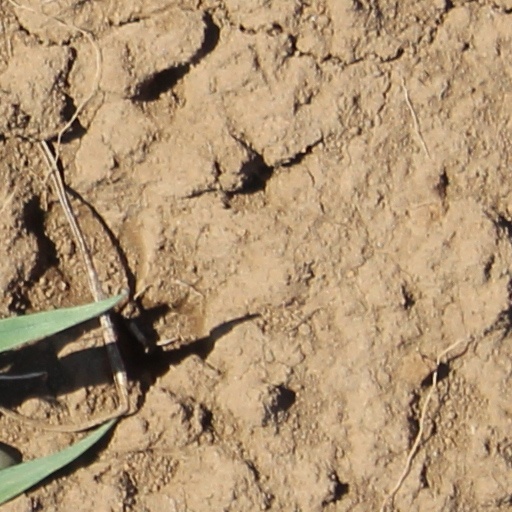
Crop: wheat